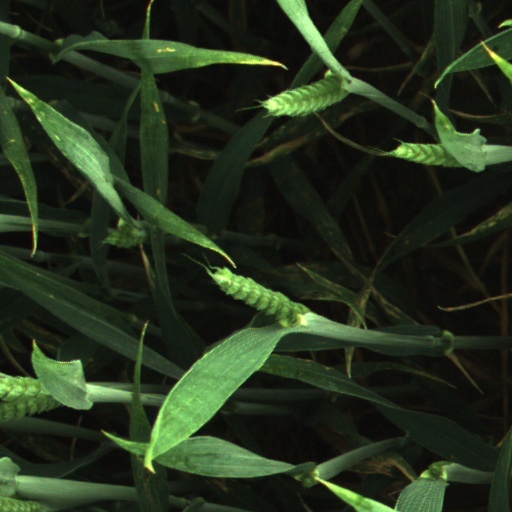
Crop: wheat